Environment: real
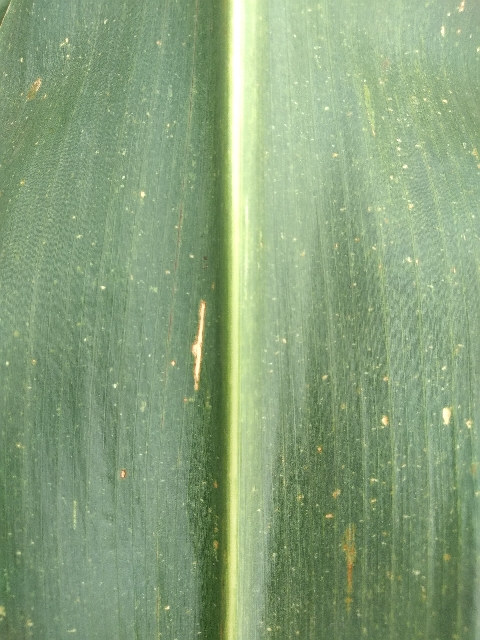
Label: lethal_necrosis